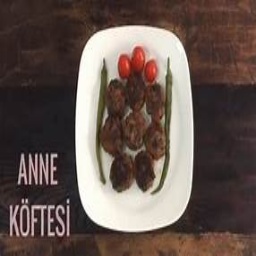
Label: meatball